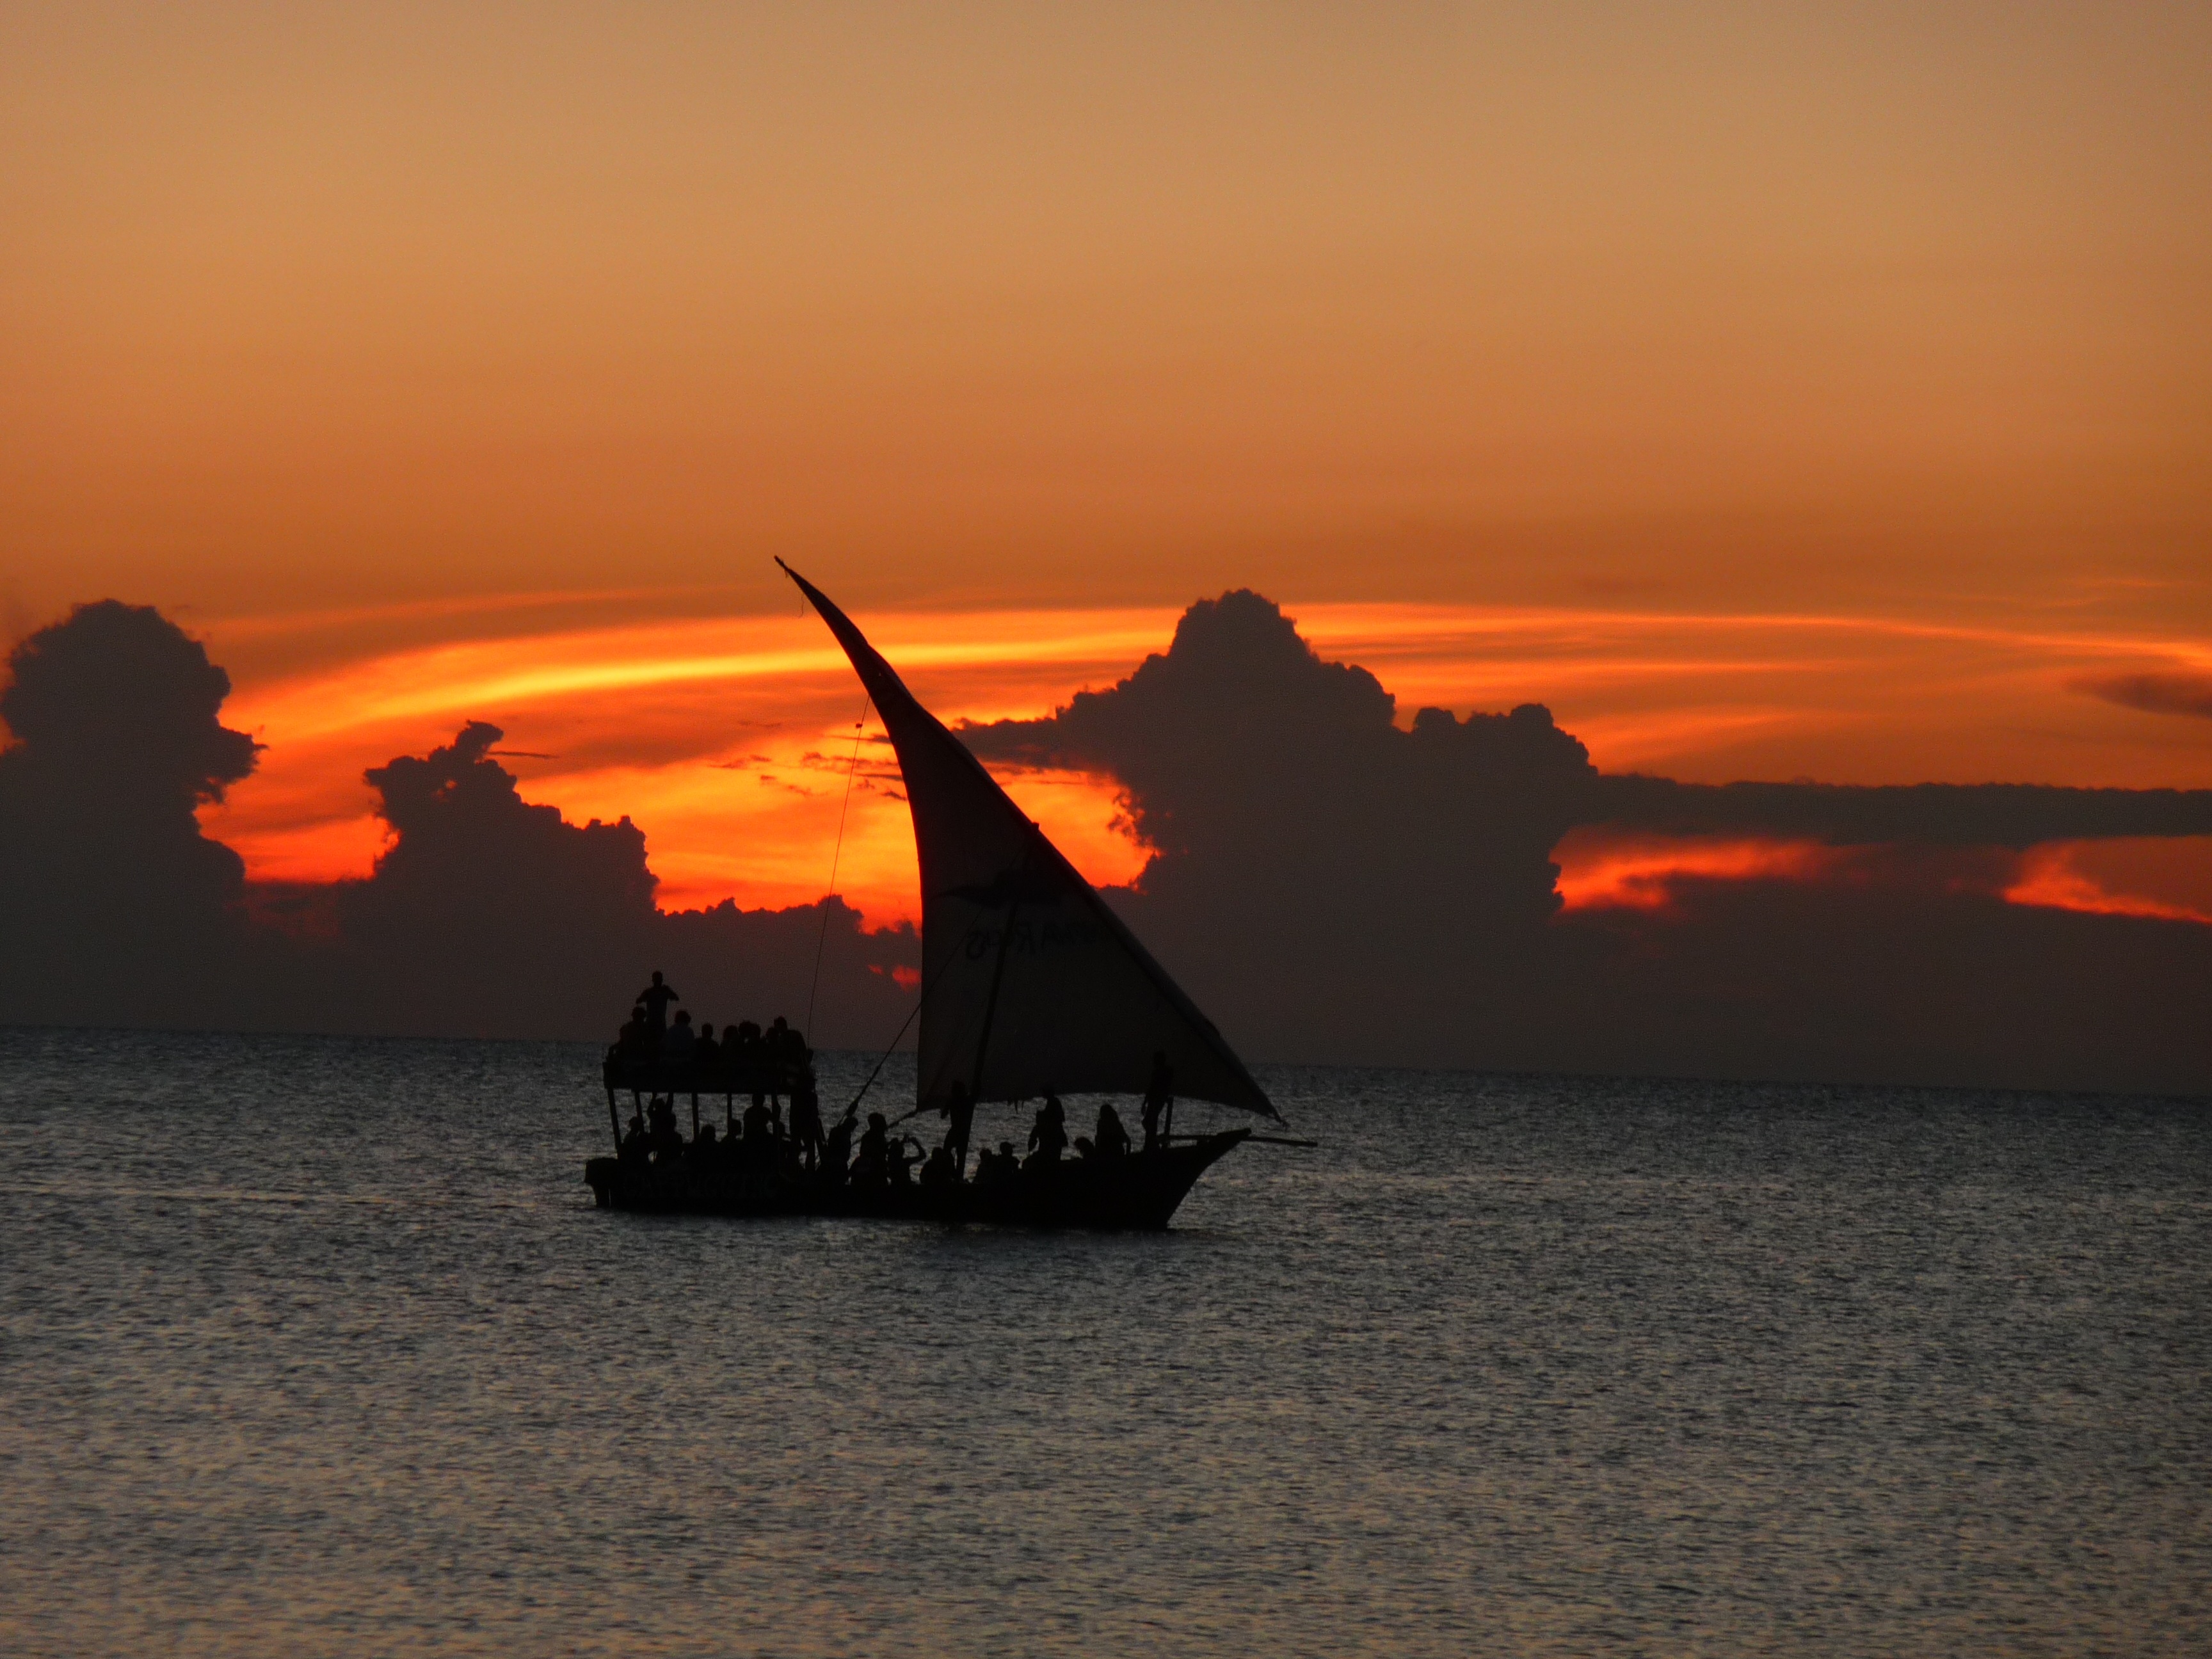
sea, coast, water, ocean, horizon, sky, sunrise, sunset, boat, morning, wave, dawn, dusk, evening, orange, vehicle, bay, zanzibar, cape, afterglow